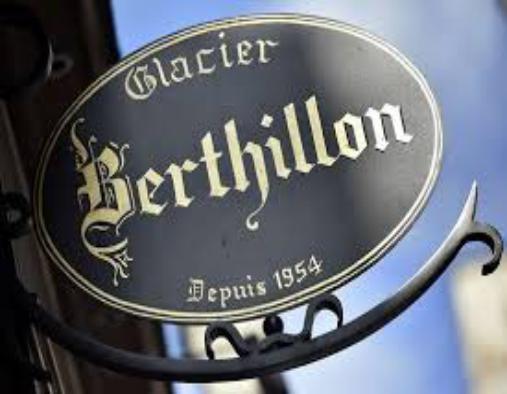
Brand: Berthillon
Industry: Food